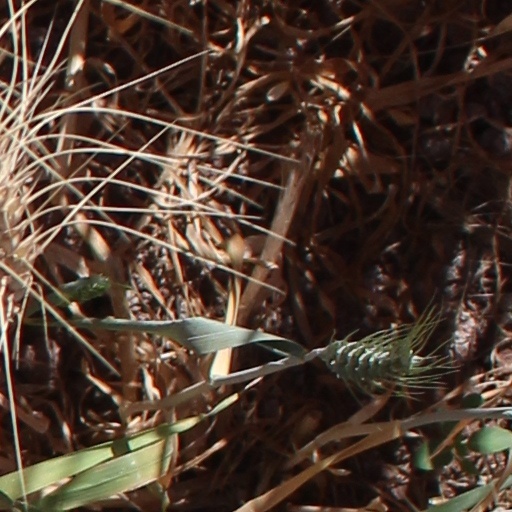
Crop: wheat